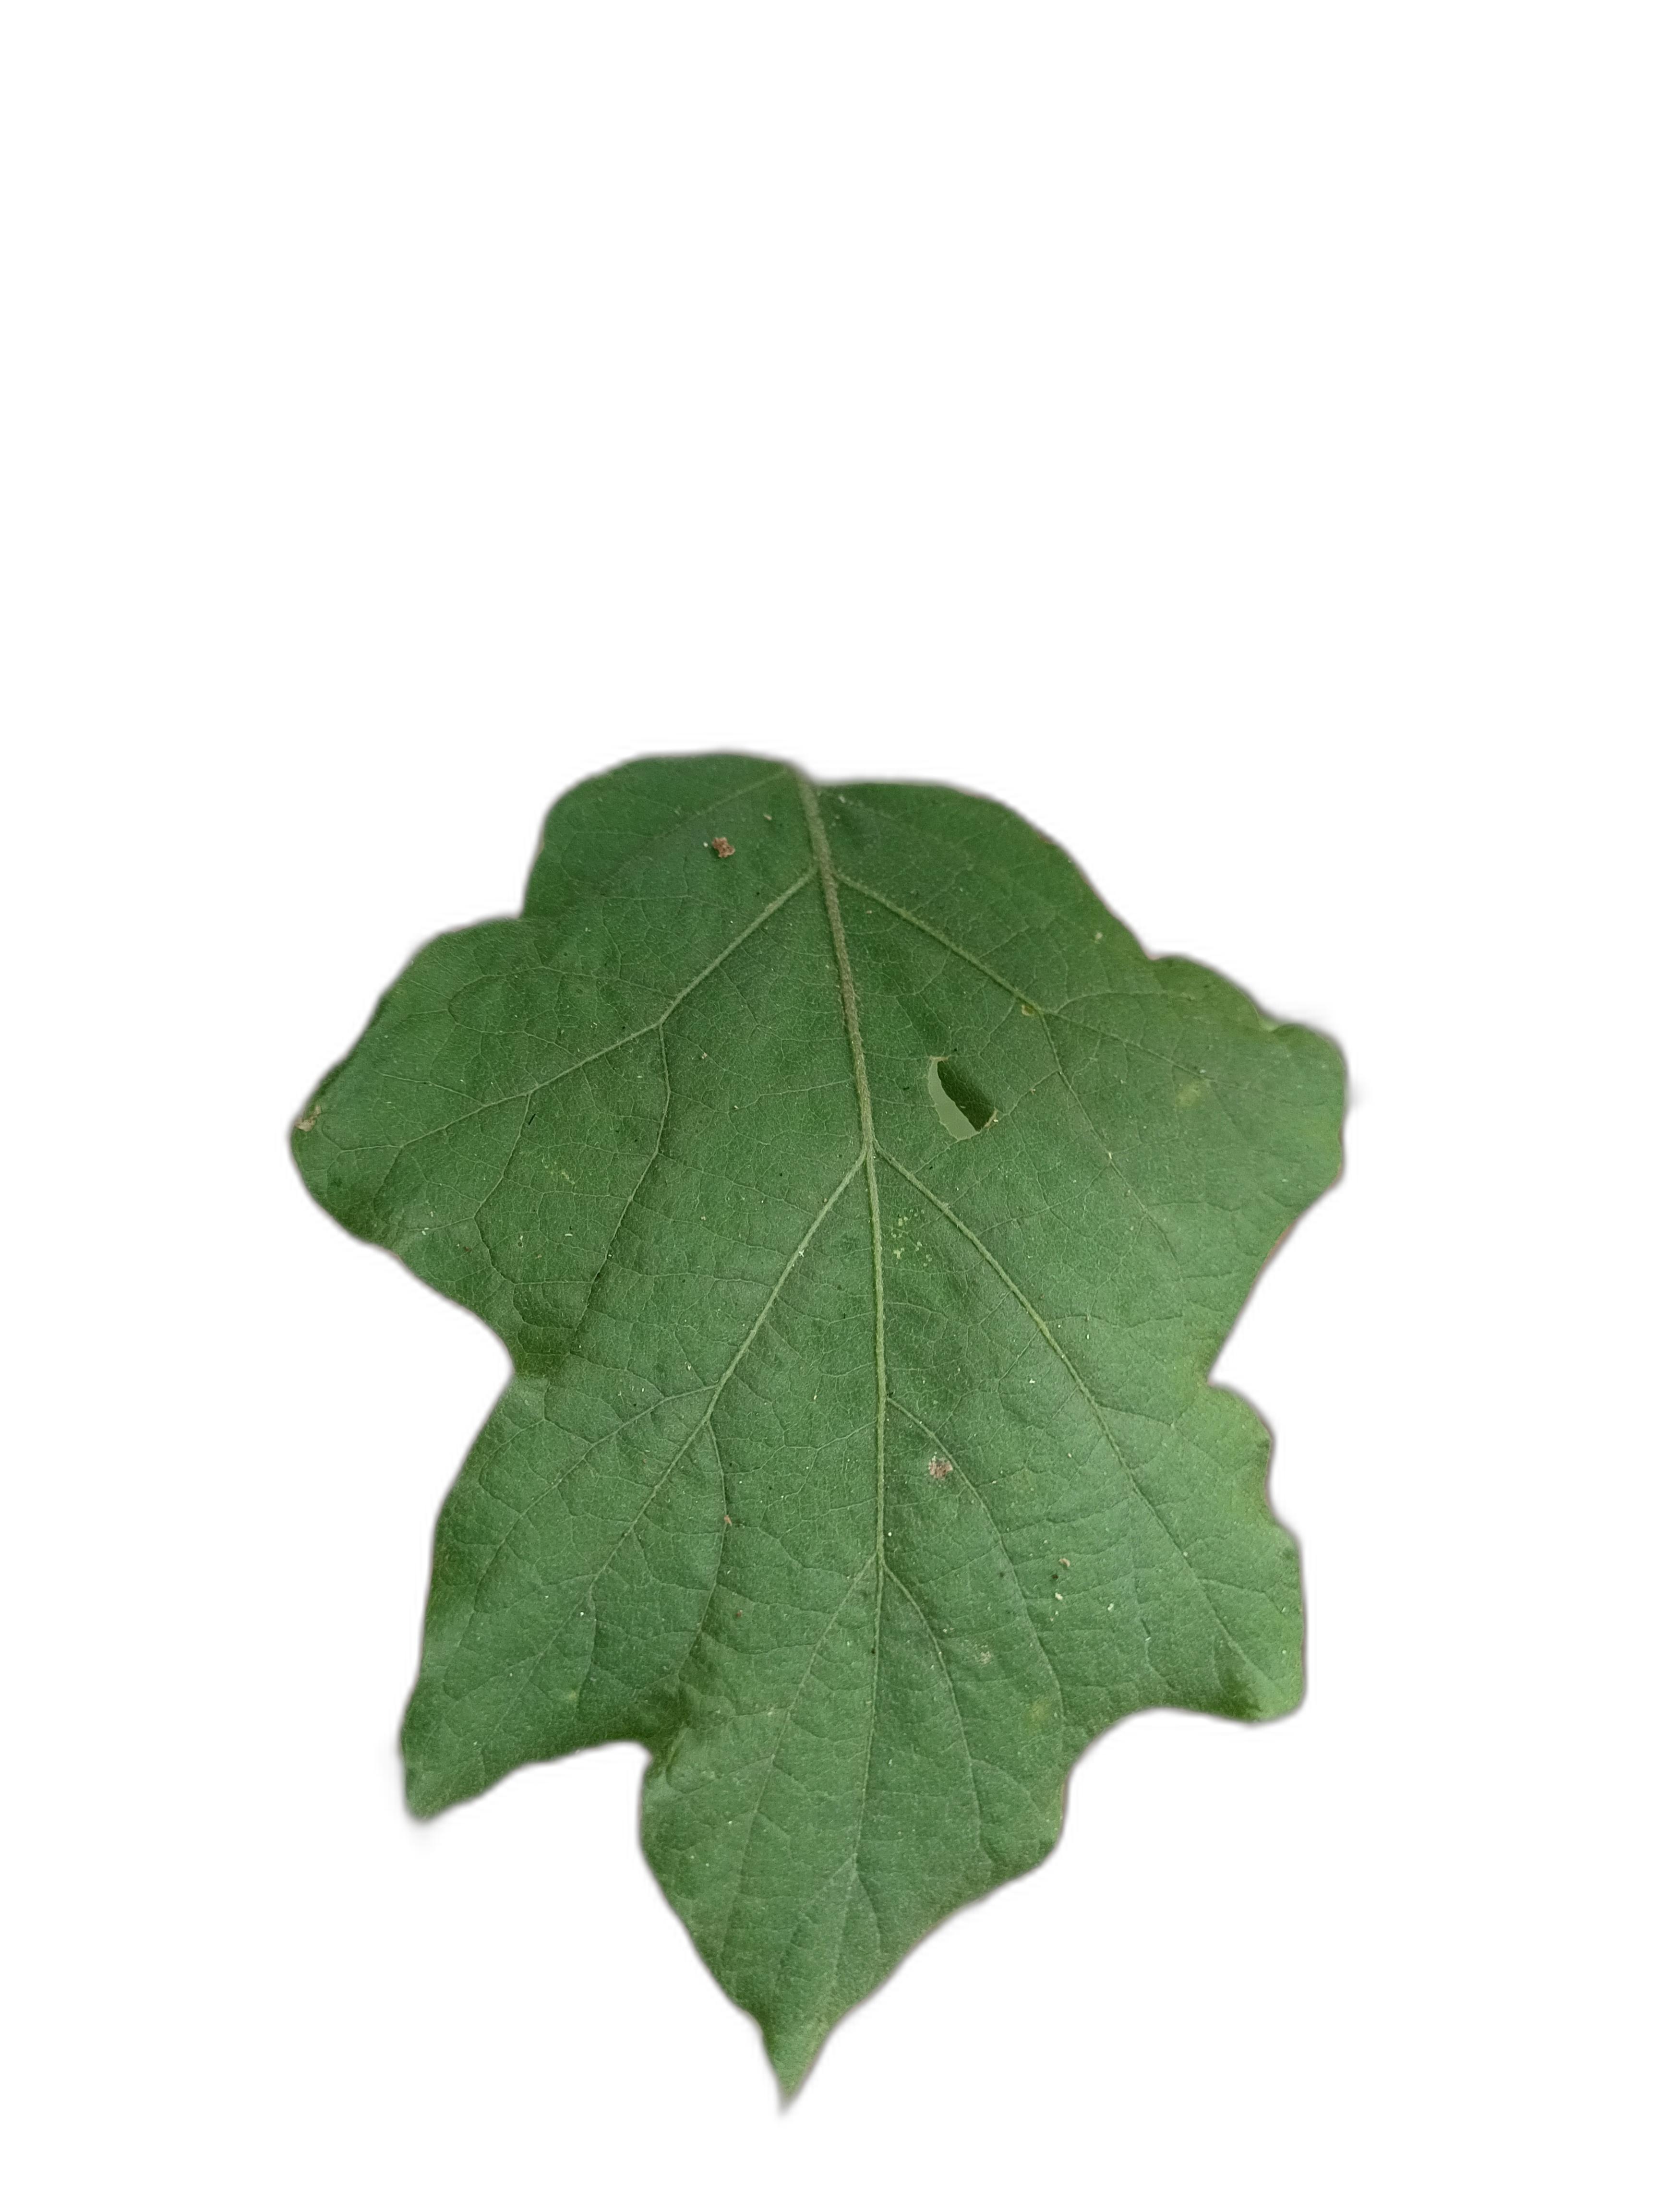
Label: Insect Pest Disease